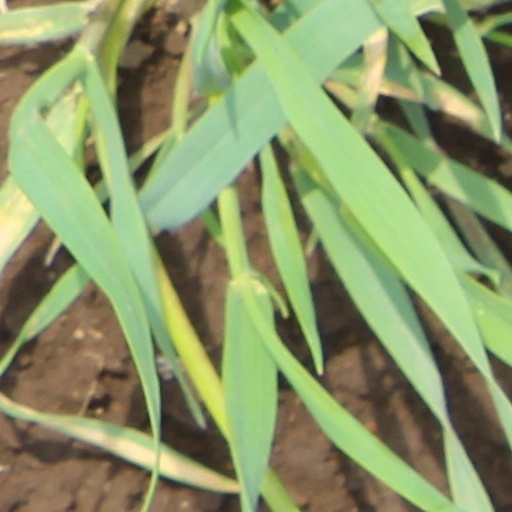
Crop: wheat